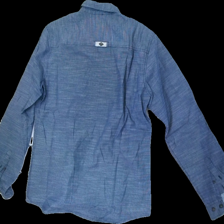
View: back
Type: Shirt
Category: Men
Brand: Not in the list
Brand text on label: Skill casual
Colors: Blue
Material: 100% Cotton
Cut: Regular
Size: M
Season: All
Price range: 50-100
Recommended usage: Reuse